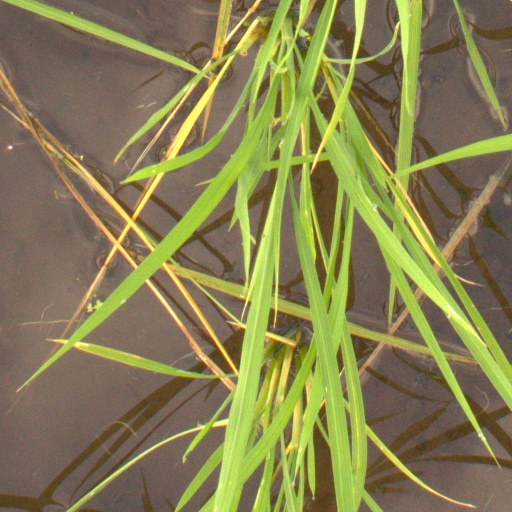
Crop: rice